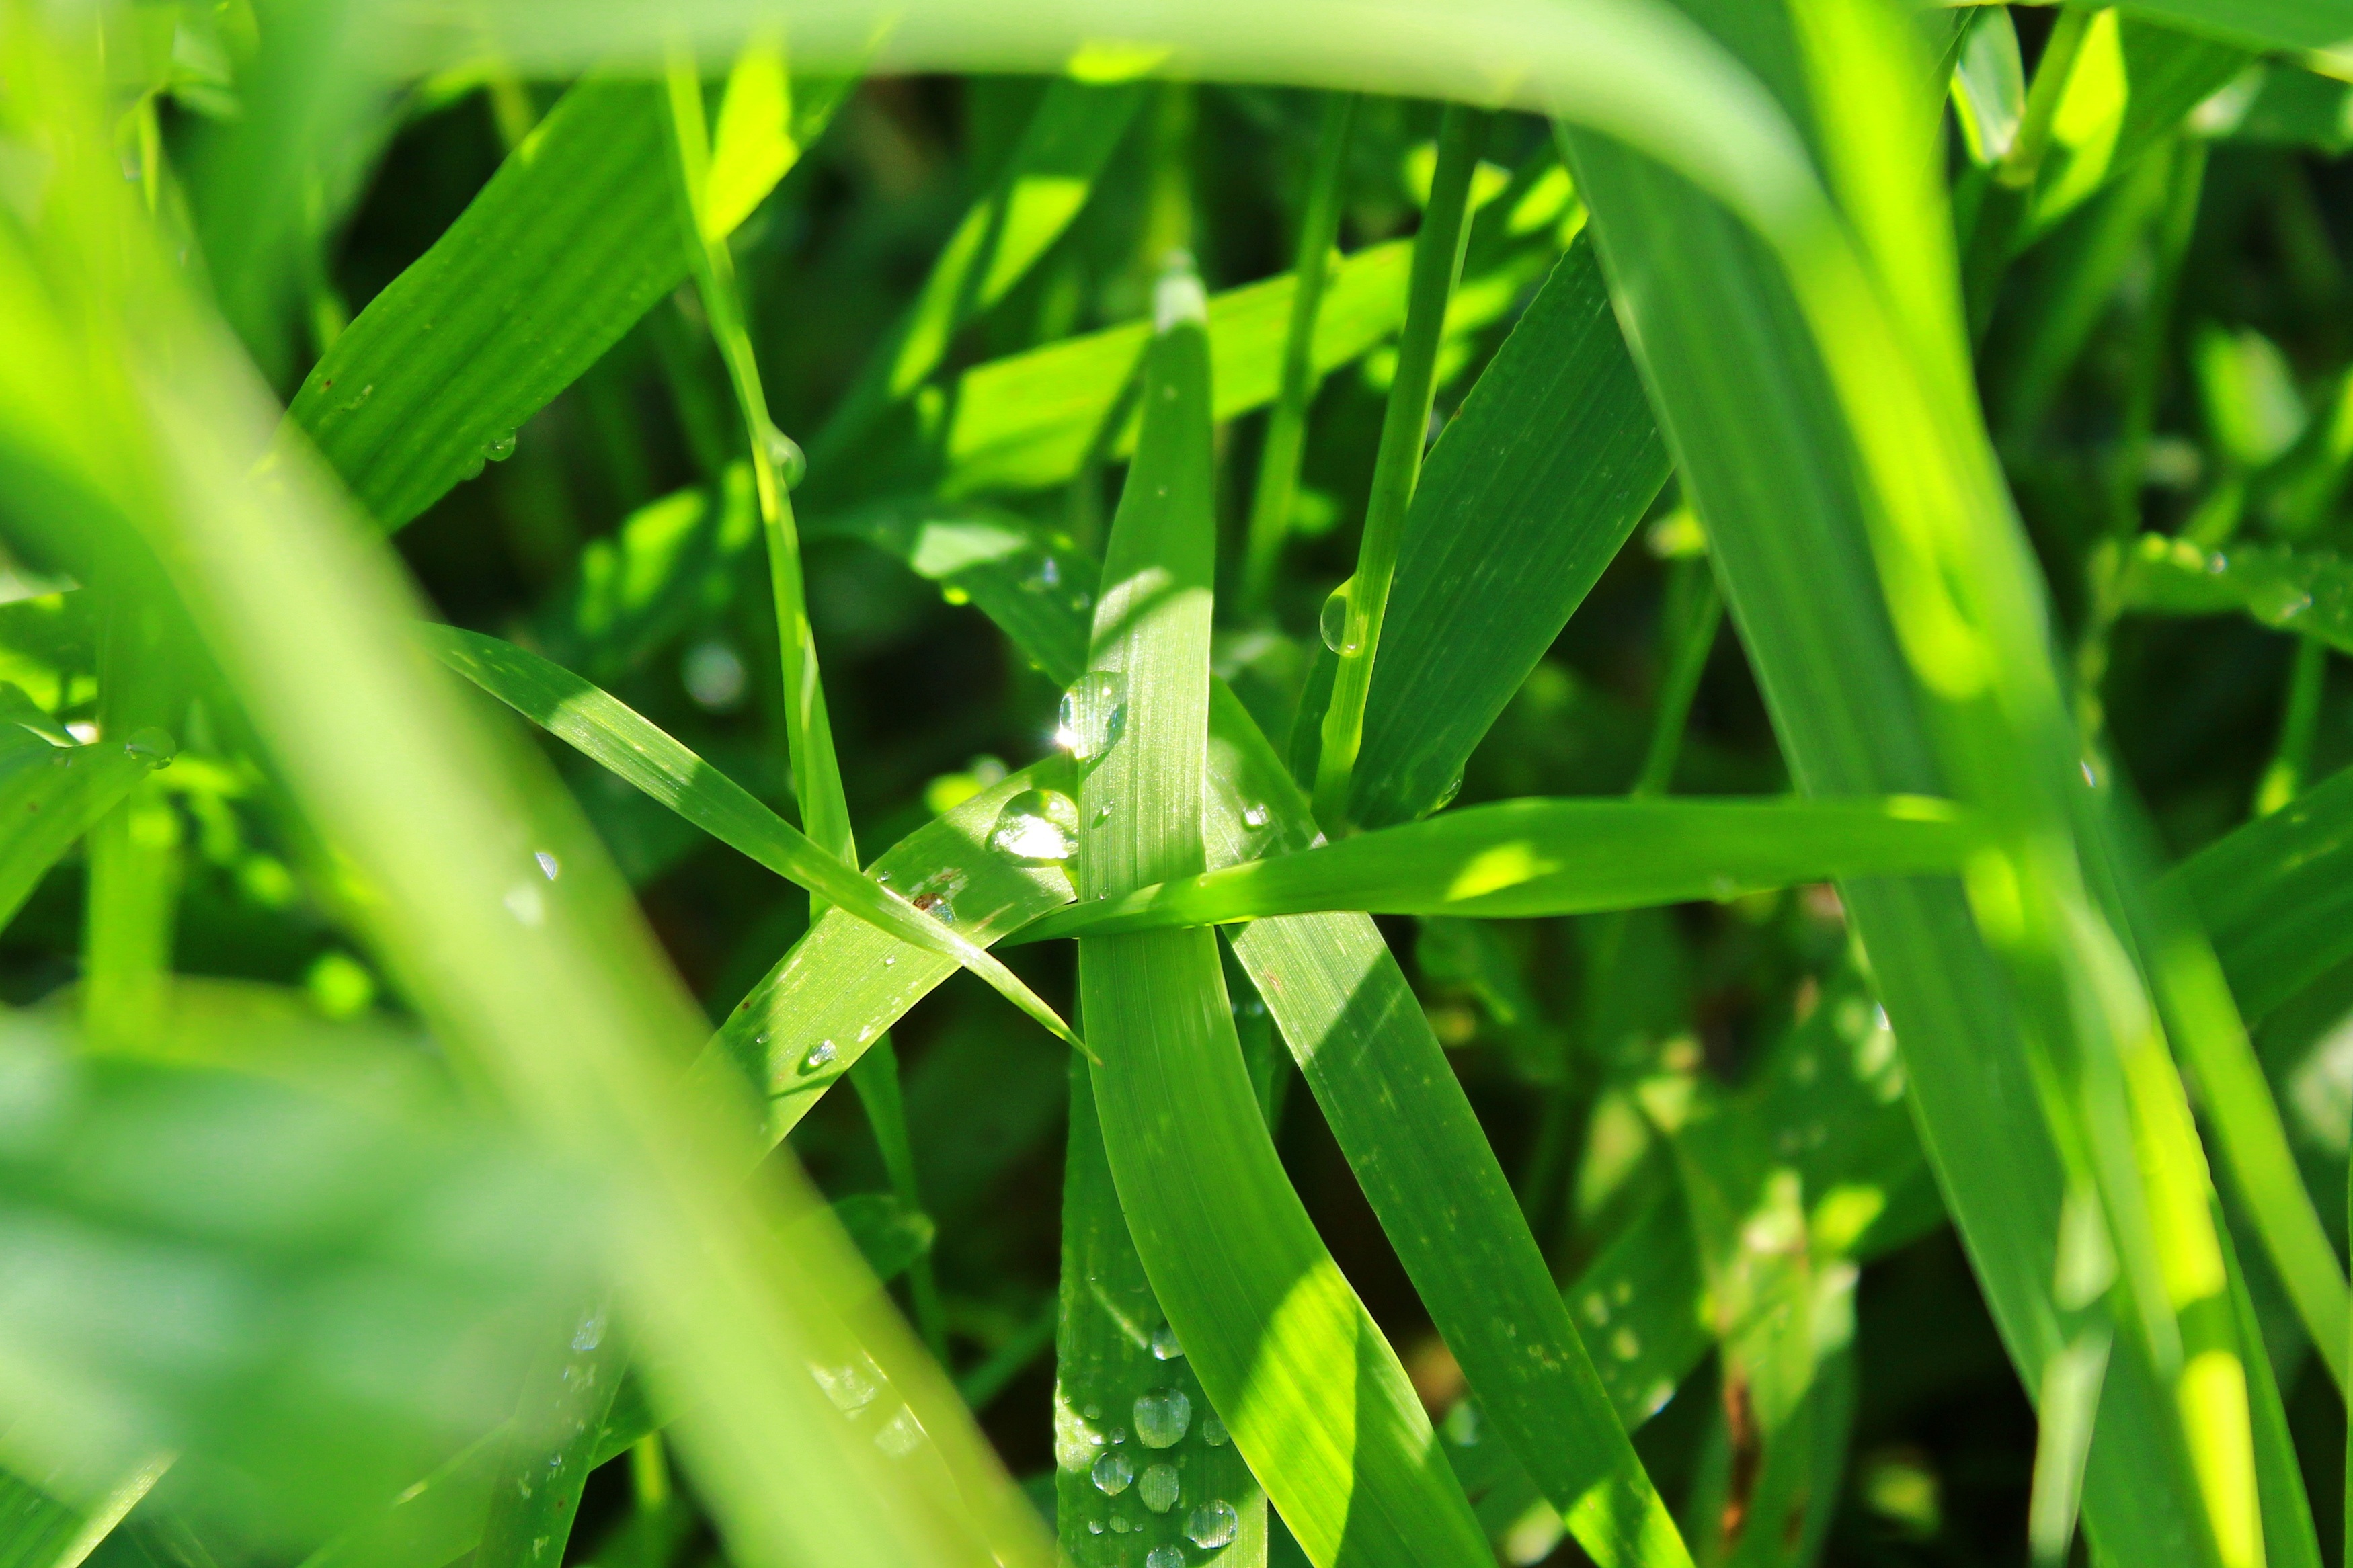
water, nature, grass, dew, plant, field, lawn, meadow, sunlight, leaf, flower, raindrop, green, insect, garden, flora, drip, invertebrate, close up, grassland, rush, drop of water, moisture, macro photography, blades of grass, grass family, plant stem